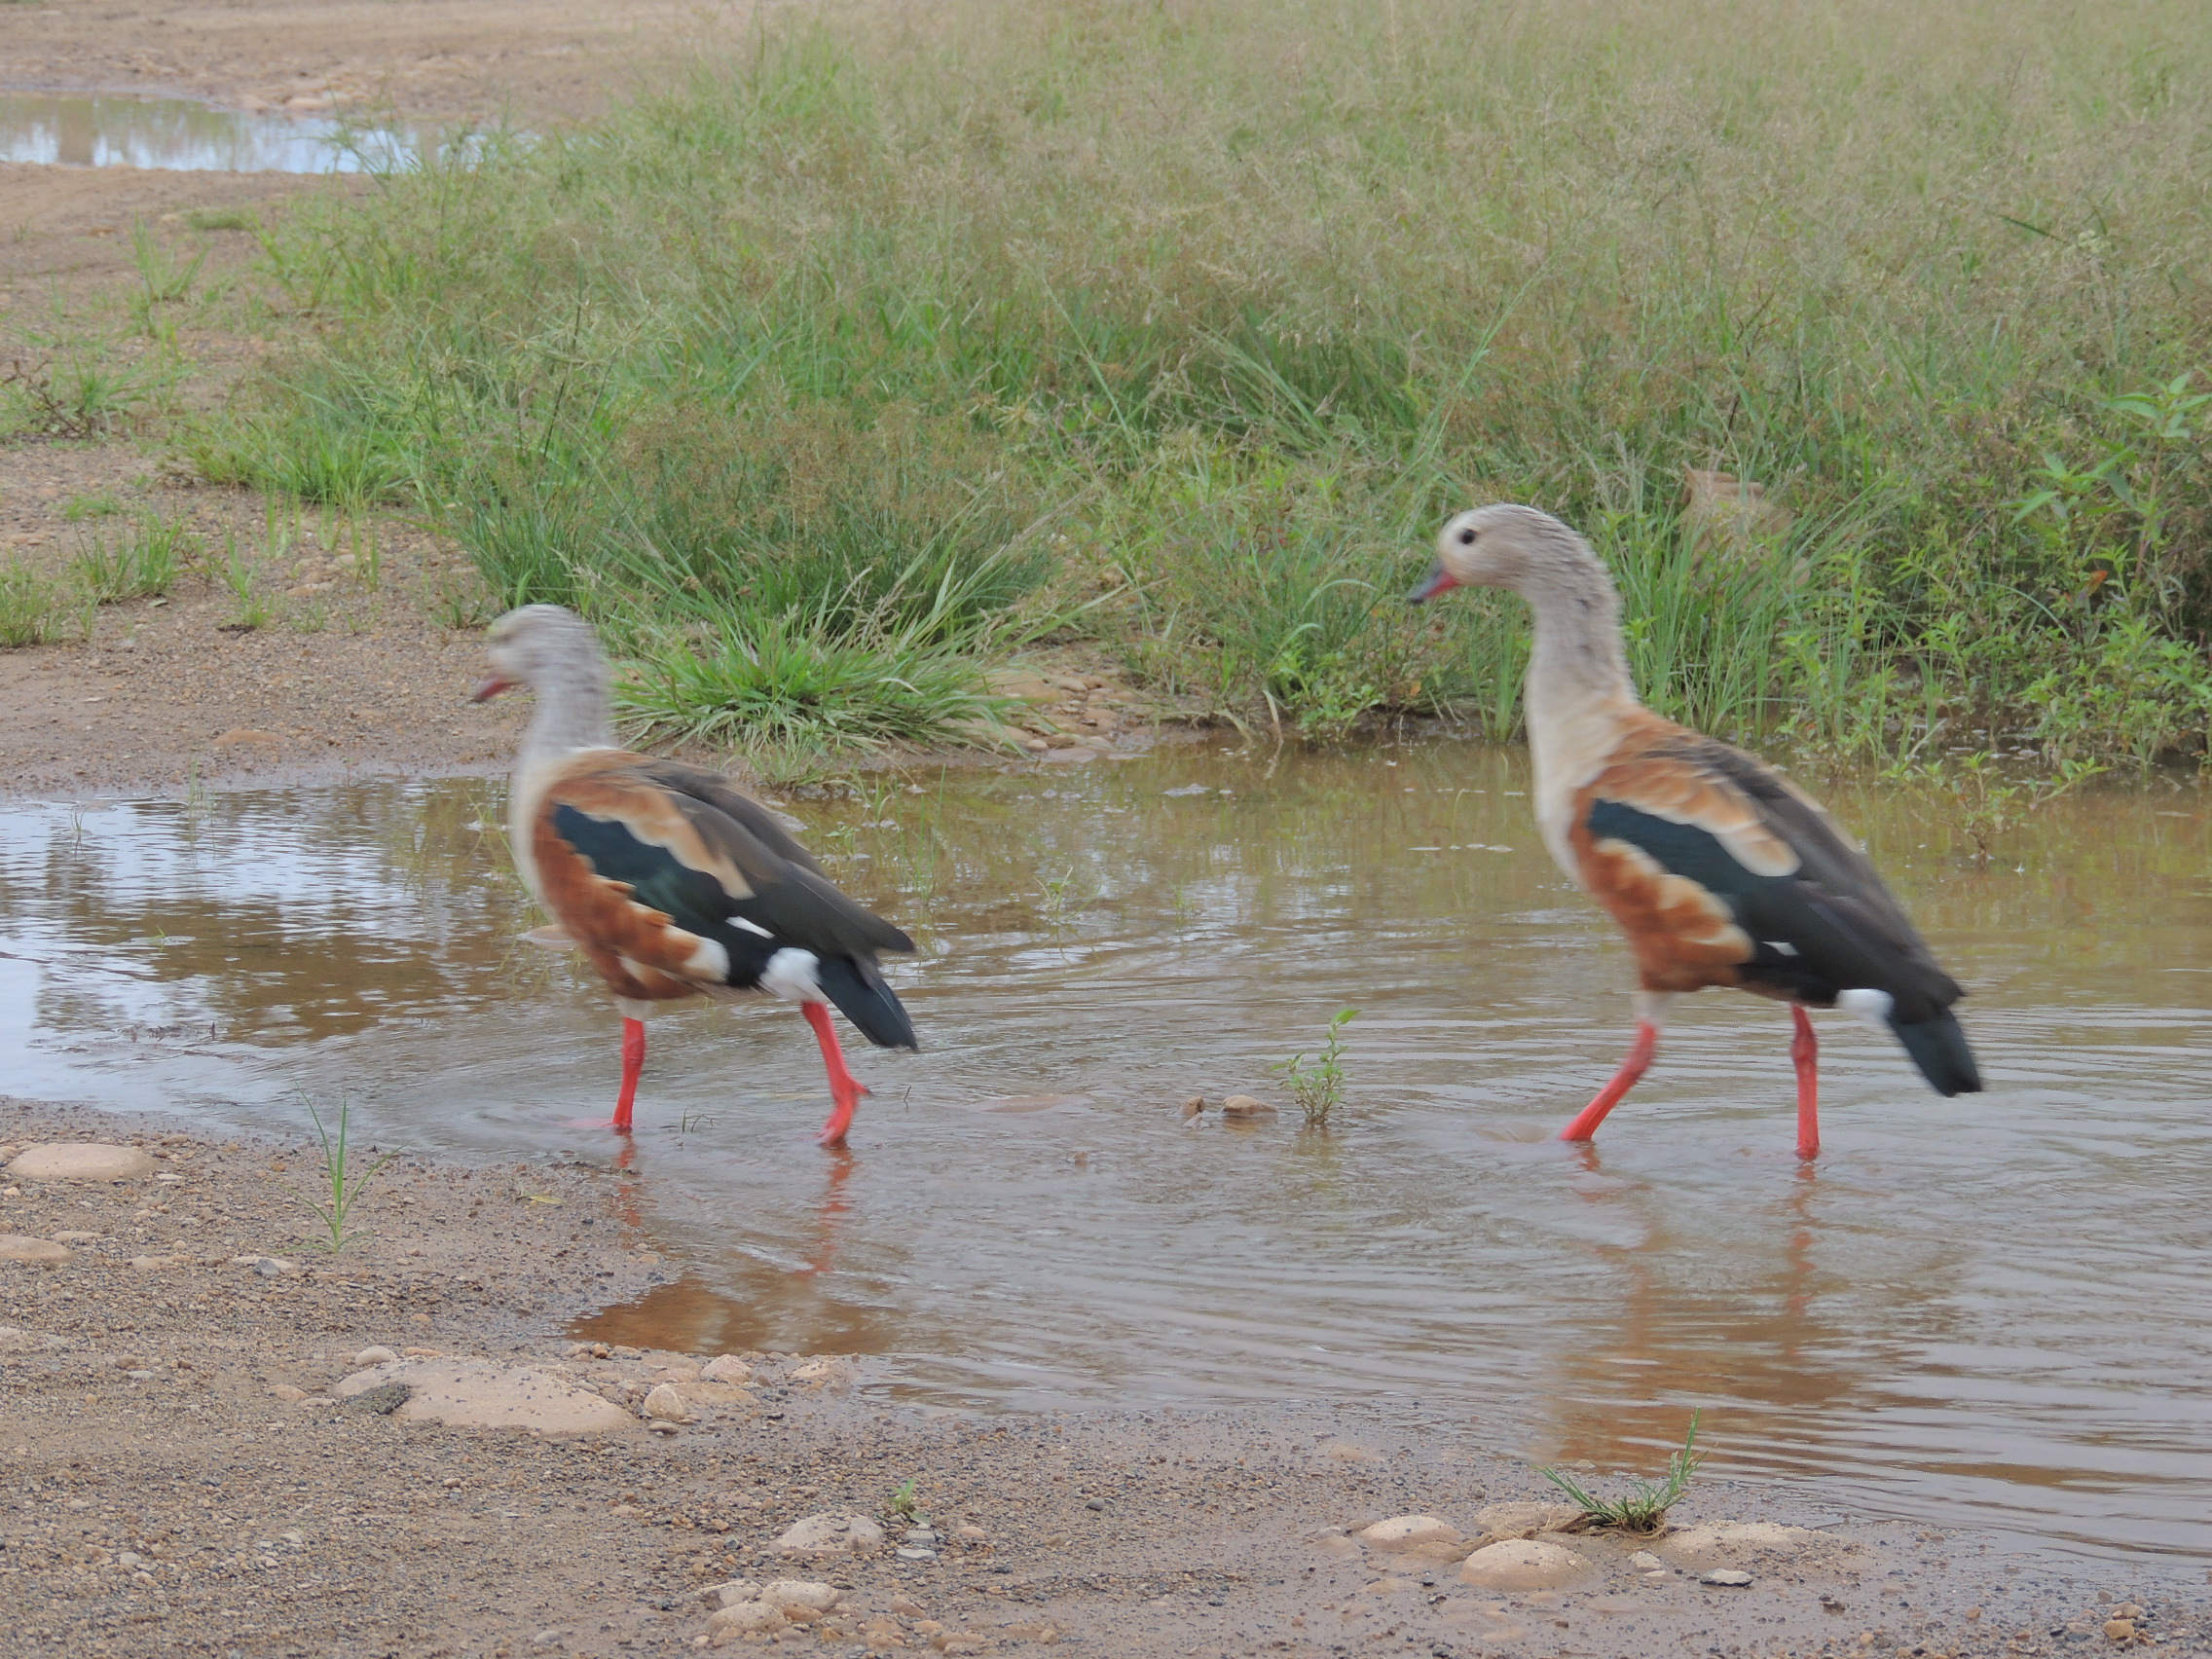
nature, bird, vertebrate, beak, ciconiiformes, stork, wildlife, nature reserve, grass family, shorebird, water bird, ibis, adaptation, plant community, landscape, bank